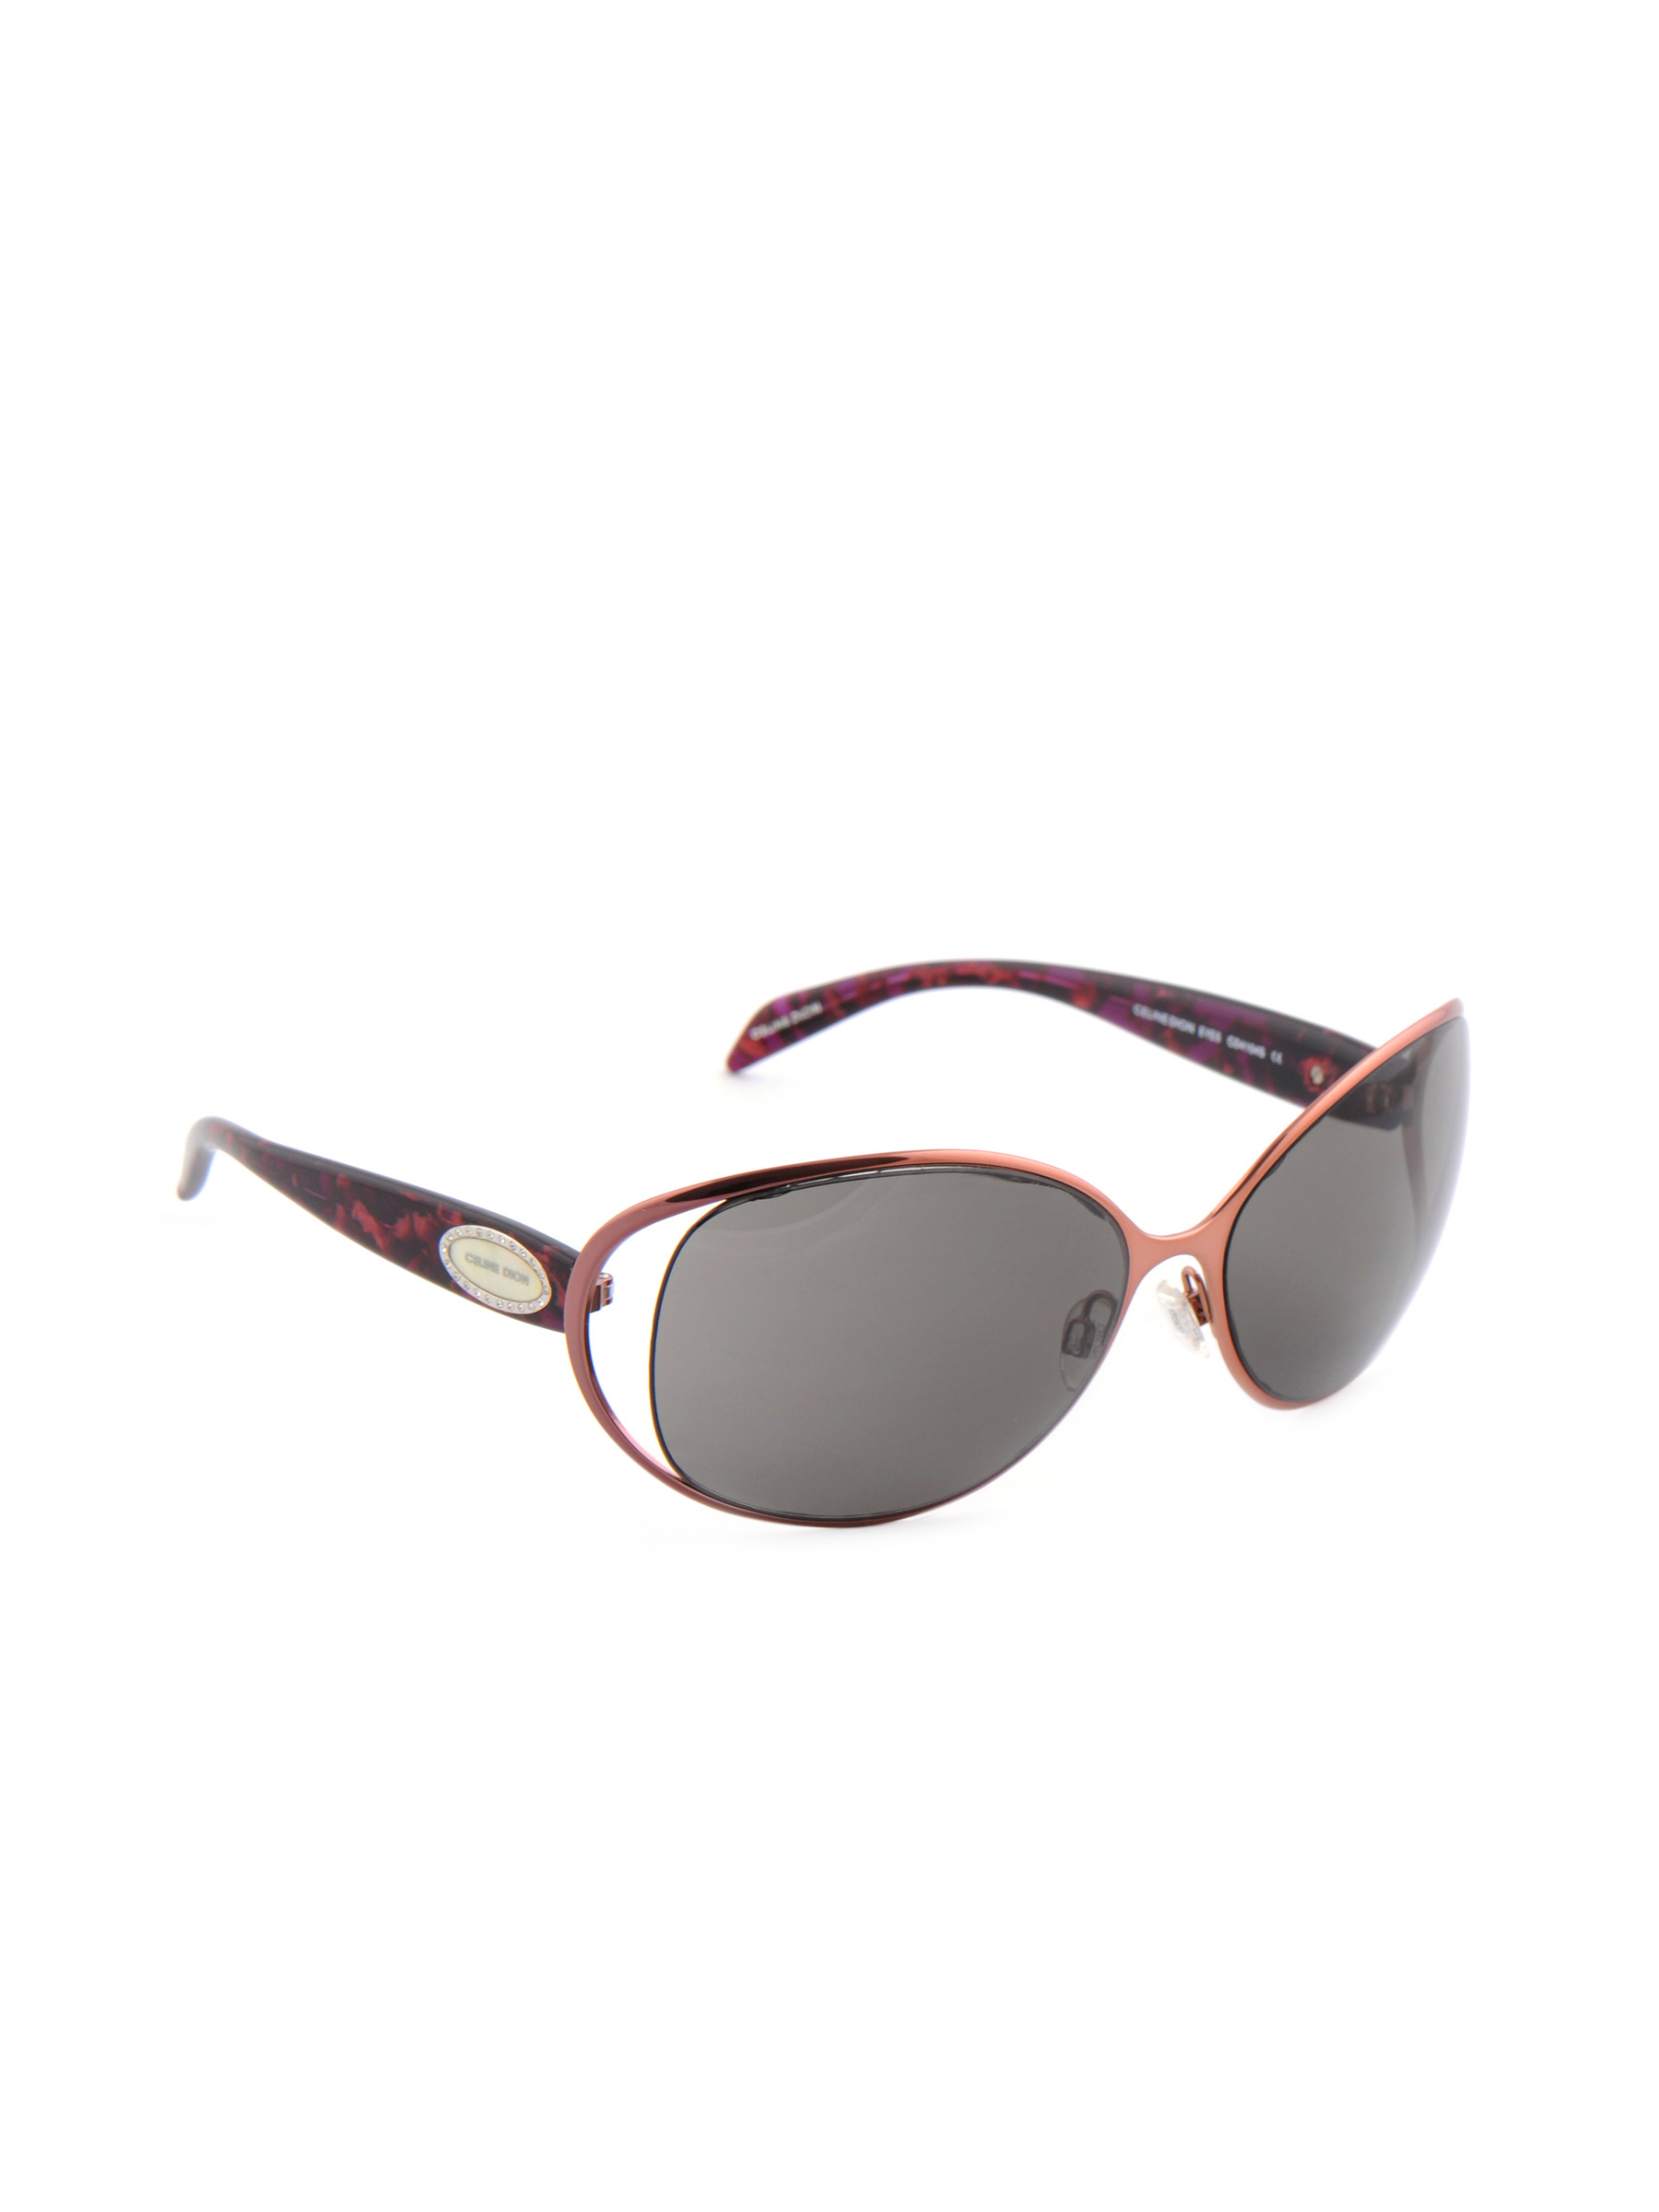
Celine Dion Women Copper Frame Sunglasses
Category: Accessories / Eyewear / Sunglasses
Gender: Women
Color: Copper
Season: Winter 2016
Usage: Casual